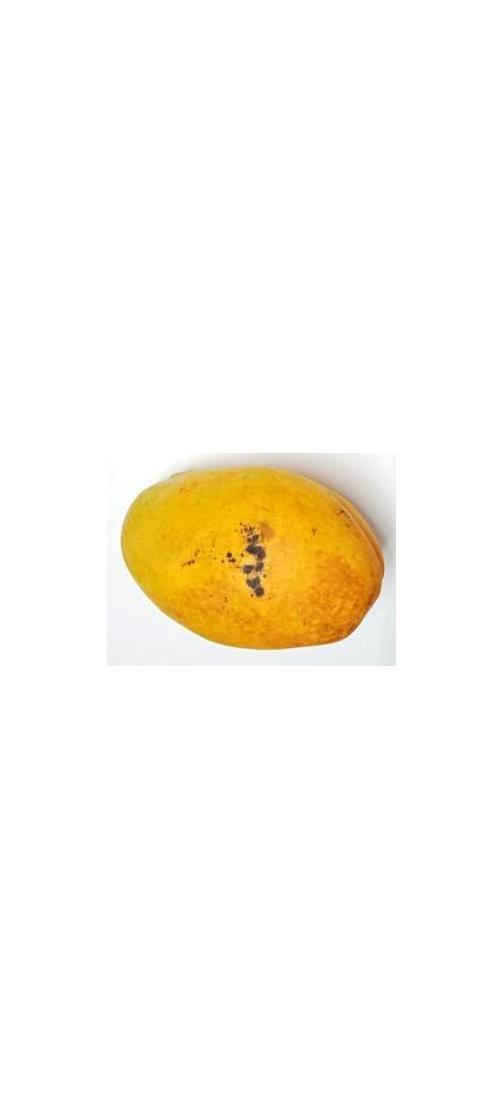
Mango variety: Bari-11